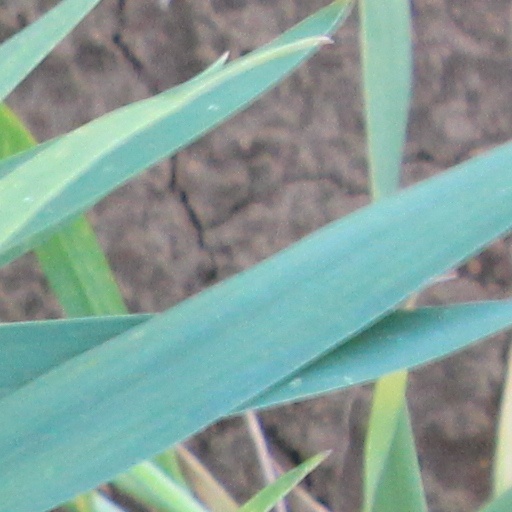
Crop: wheat